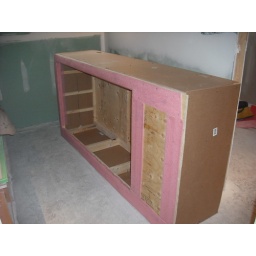
A cabinet was built to protect tub in main en-suite Bath.